Delta Pictoris

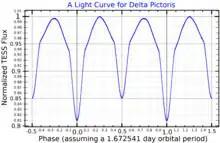
A light curve for Delta Pictoris, plotted from "TESS" data

The binary nature of this system was discovered by R. E. Wilson in 1914, then it was found to be variable by A. W. J. Cousins in 1951. A. D. A. Thackeray published orbital elements for the pair in 1966, showing they form an eclipsing double-lined spectroscopic binary with an orbital period of 1.67 days in essentially a circular orbit. The low inclination of the orbital plane results in shallow eclipses. The system is classified as a likely Beta Lyrae-type eclipsing binary with a peak magnitude of 4.65, which drops to 4.90 during the primary eclipse and 4.83 in the secondary eclipse. It is probably a detached binary system with no circumstellar material being found.